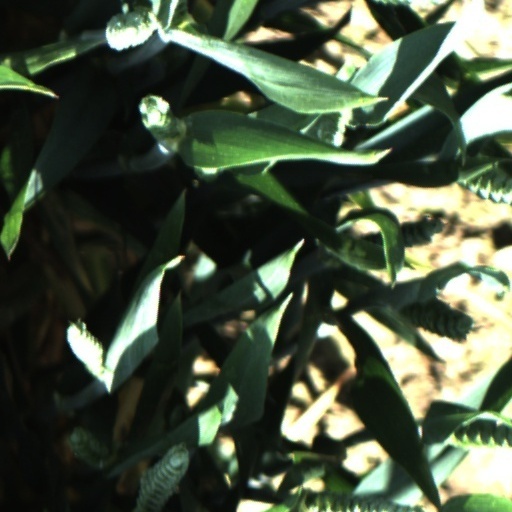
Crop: wheat